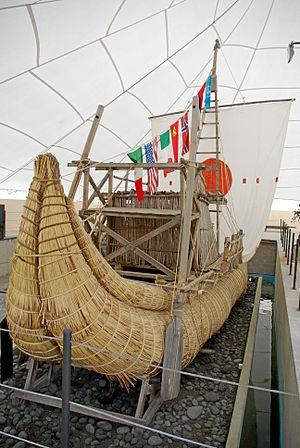
Thor Heyerdahl est un anthropologue, archéologue et navigateur norvégien, devenu internationalement célèbre en 1947 à la suite de l'expédition du Kon-Tiki, tentative de rallier les îles polynésiennes sur un radeau partant des côtes d'Amérique du Sud afin d'expliquer le peuplement de l'Océanie.
Norman Leonard Baker a été le navigateur de Thor Heyerdahl lors de ses expéditions Ra, Ra II et Tigris.